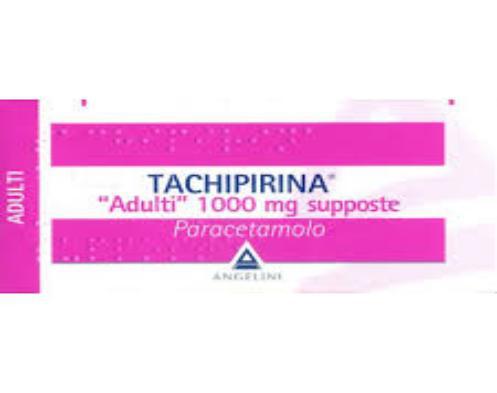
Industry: Medical